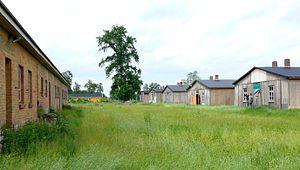
Pendant la Seconde Guerre mondiale, les prisonniers de guerre belges étaient principalement des soldats belges capturés par les Allemands pendant et peu après la bataille de Belgique en mai 1940. 225 000 hommes, soit environ 30 % de l’armée de terre belge en 1940, furent déportés vers des camps de prisonniers de guerre en Allemagne. De grands rapatriements de prisonniers, en particulier de soldats d'origine flamande, vers la Belgique occupée eurent lieu en 1940 et 1941. Néanmoins, au moins 70 000 hommes restèrent en captivité jusqu'en 1945, et environ 1 800 moururent dans les camps allemands au cours de la guerre.
Le Stalag X-B était, durant la Seconde Guerre mondiale, un camp de concentration allemand pour prisonniers de guerre situé à proximité de Sandbostel en Basse-Saxe au nord-ouest de l'Allemagne.